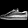
Label: Sneaker